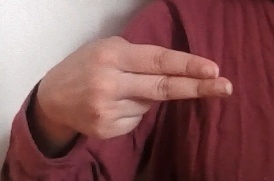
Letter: ain